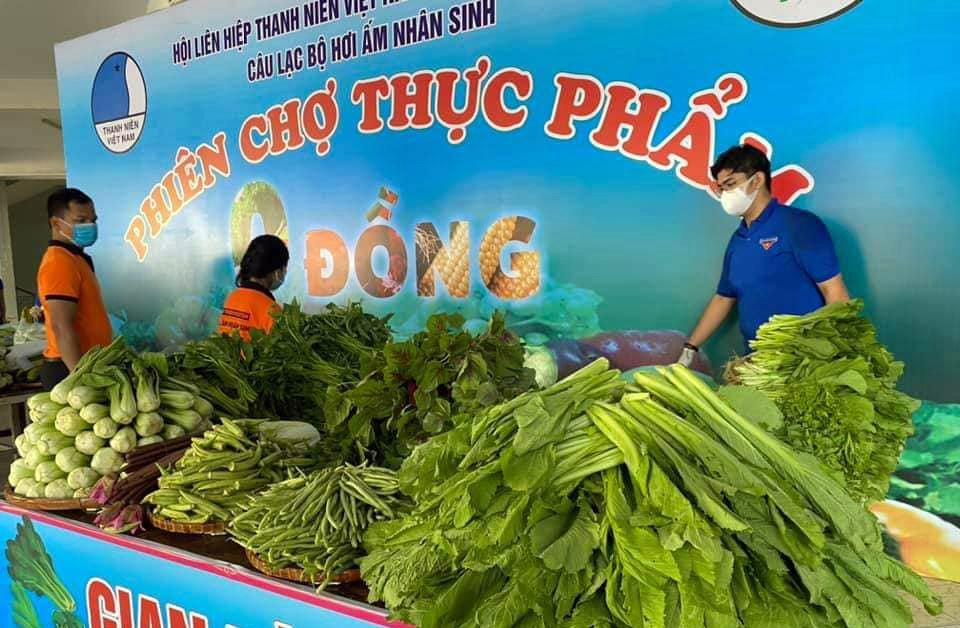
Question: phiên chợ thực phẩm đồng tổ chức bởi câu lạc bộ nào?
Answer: câu lạc bộ hơi ấm nhân sinh